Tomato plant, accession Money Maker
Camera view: bottom (45 deg); turntable rotation: 330 degrees
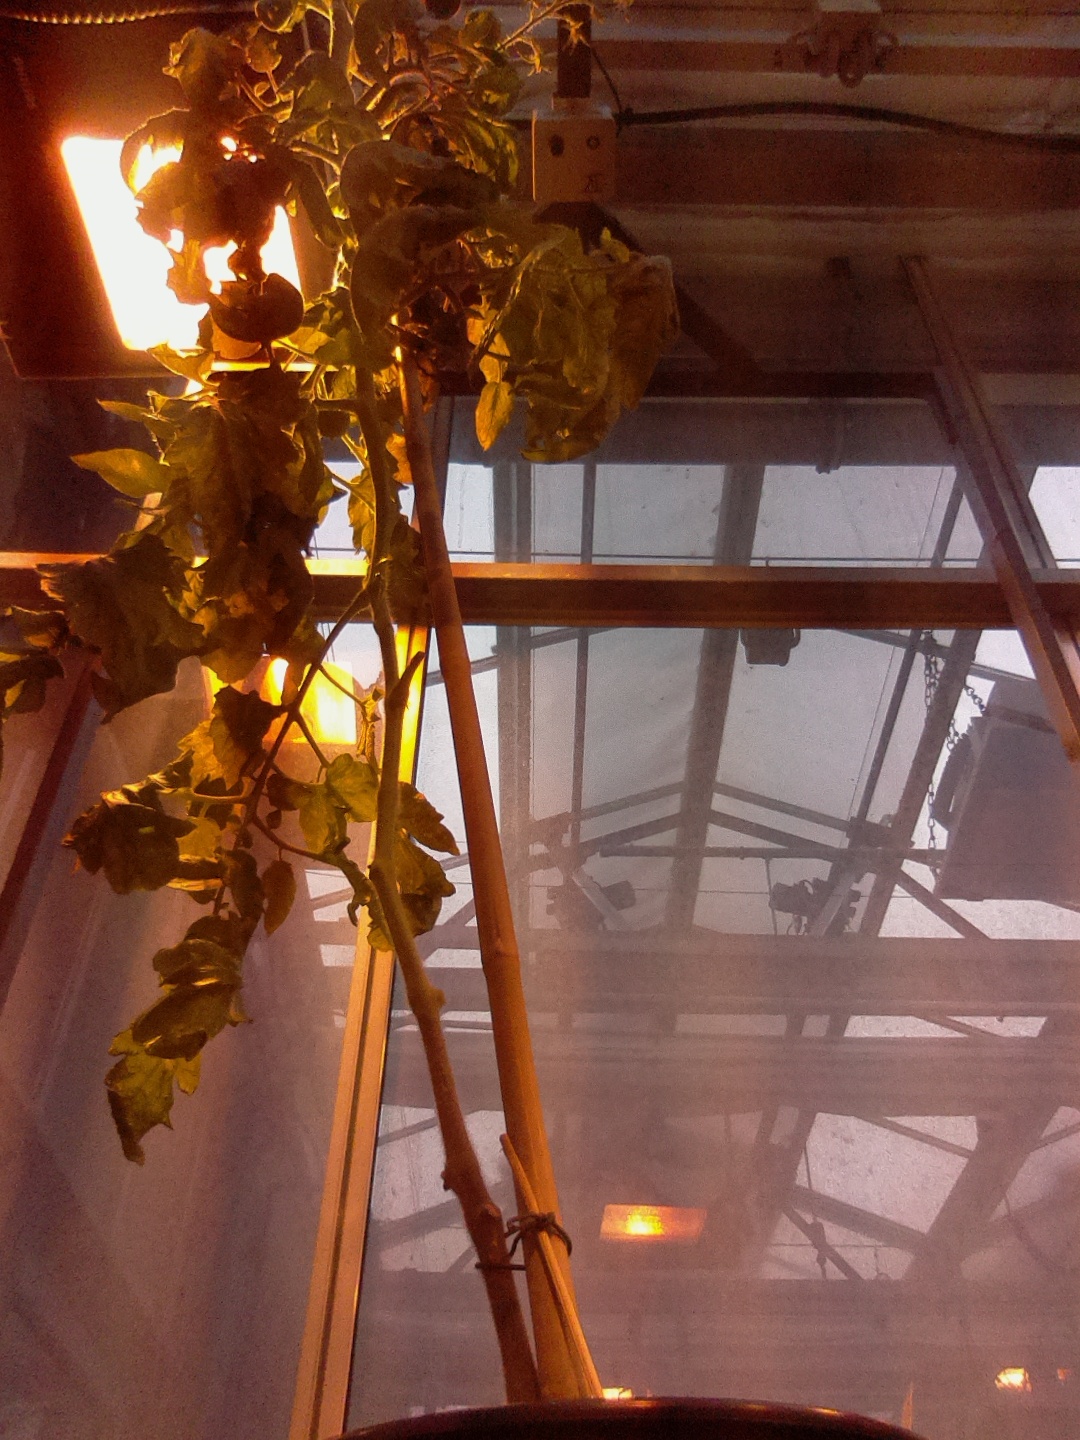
BBCH growth stage 73: 30%-40% of final fruit size